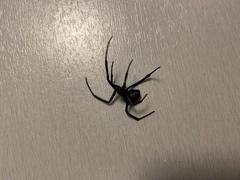
Species: Lactrodectus_hesperus